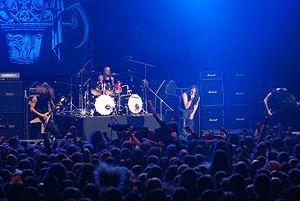
Marduk est un groupe de black metal suédois, originaire de Norrköping.